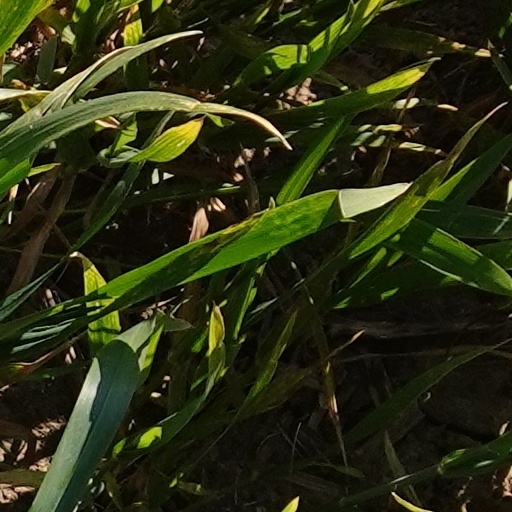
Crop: wheat